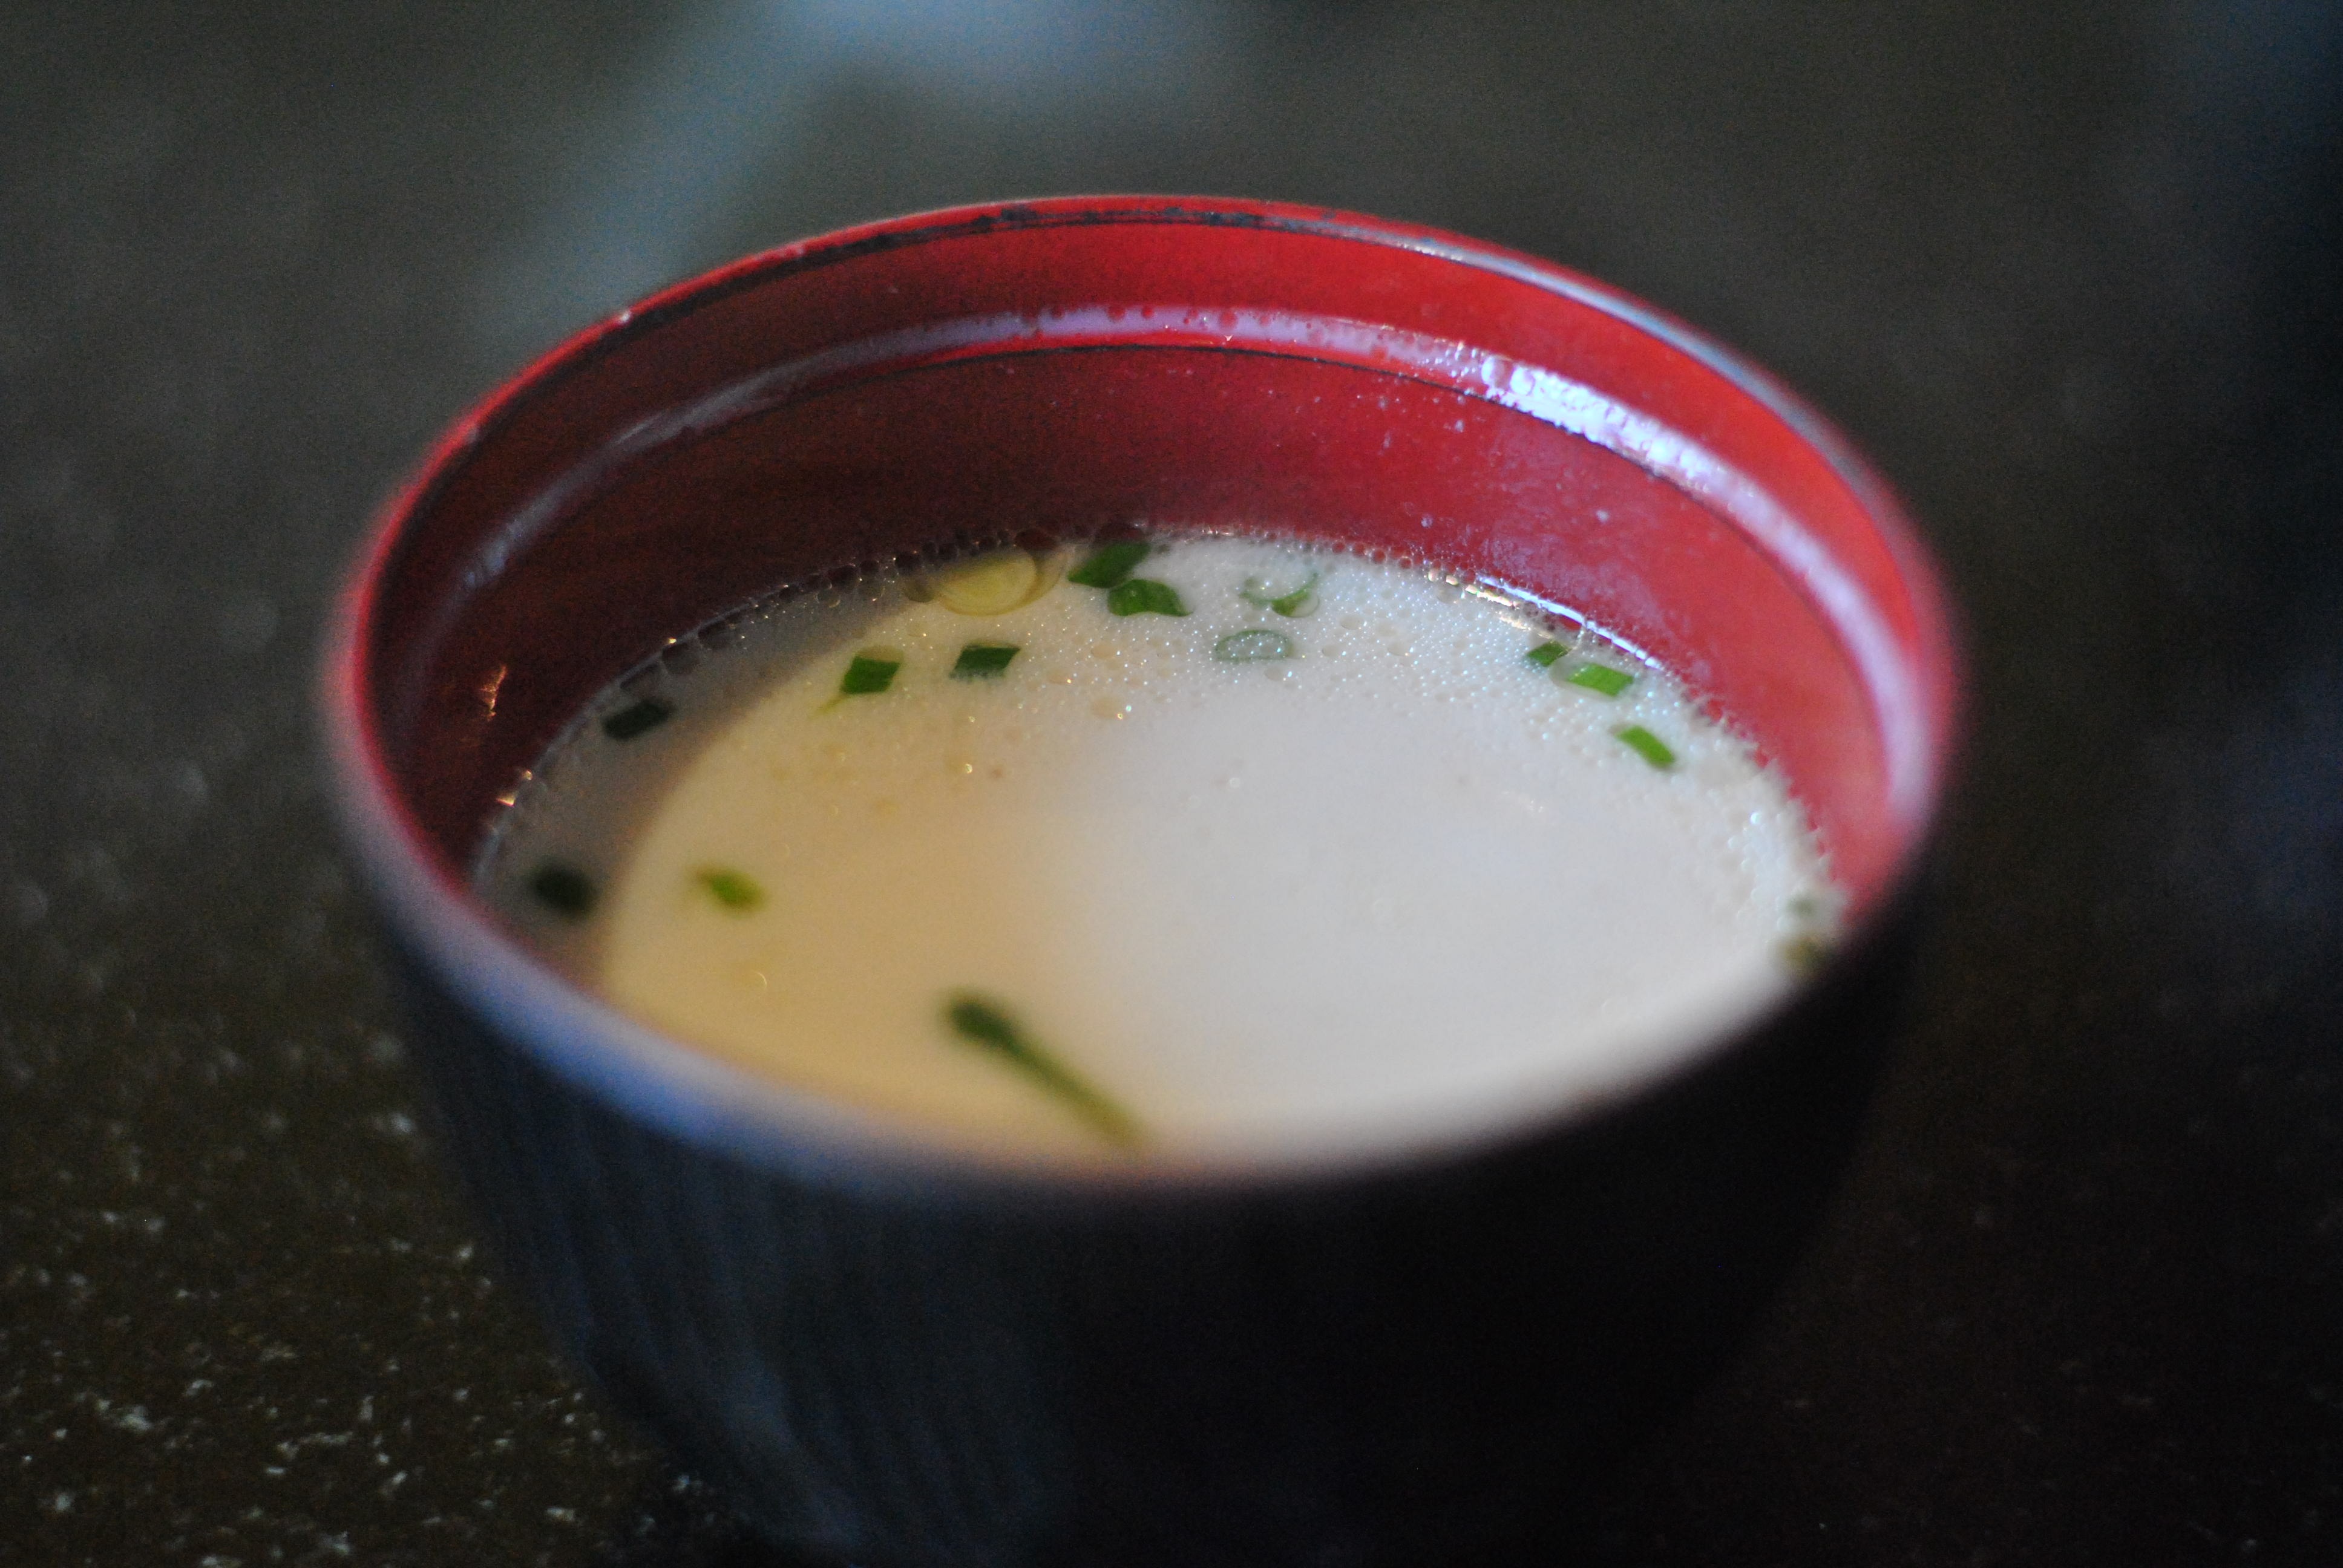
dish, food, produce, drink, soup, chowder